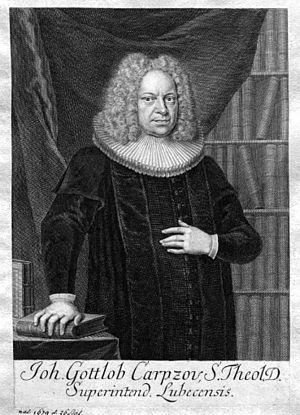
Johann Gottlob Carpzov est un théologien et écrivain allemand.